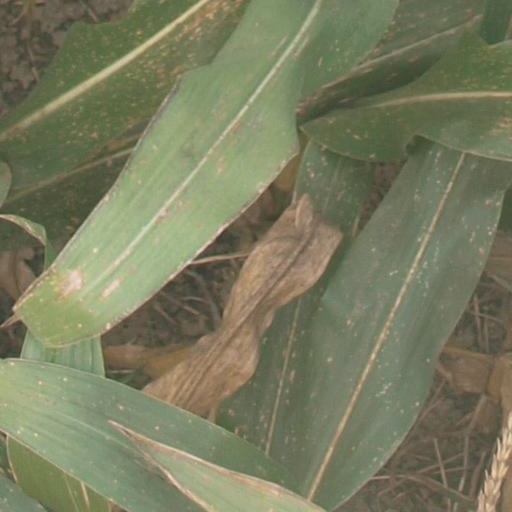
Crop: maize; corn